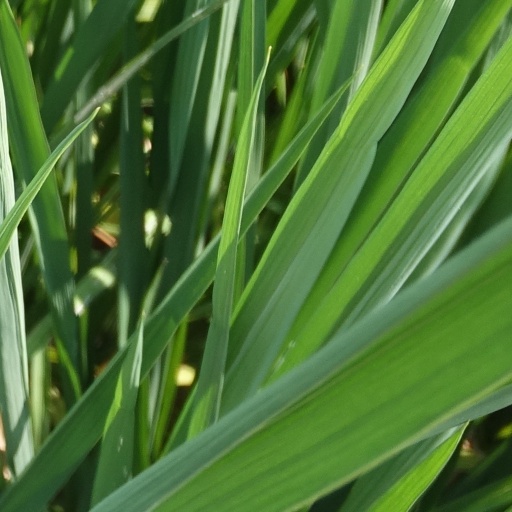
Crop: rice